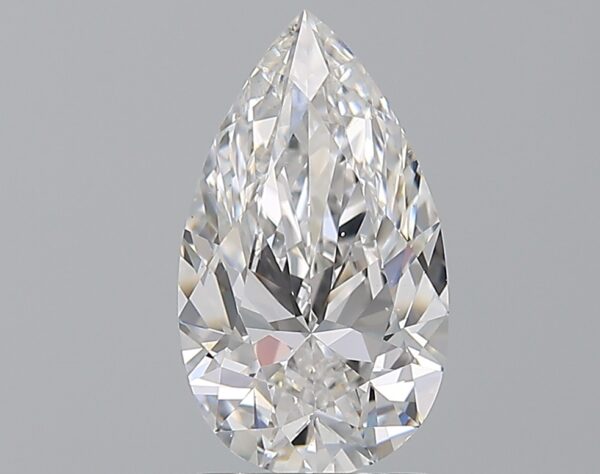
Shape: pear
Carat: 2
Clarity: VS2
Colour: D
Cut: EX
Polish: EX
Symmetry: EX
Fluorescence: F
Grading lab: GIA
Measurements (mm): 11.63 x 6.71 x 4.16